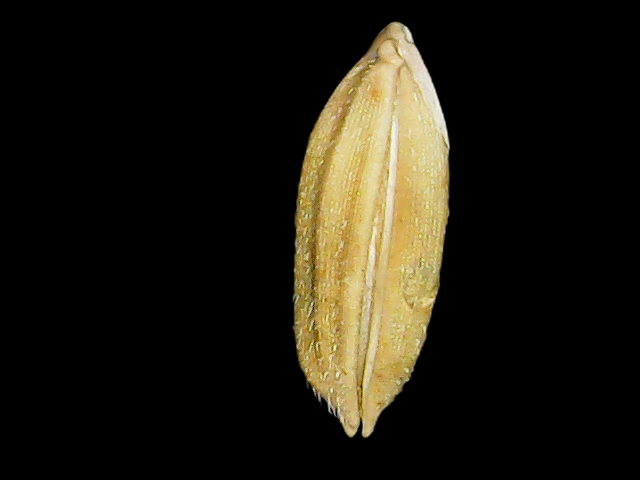
Rice variety: Bd51